Russian Soviet Federative Socialist Republic

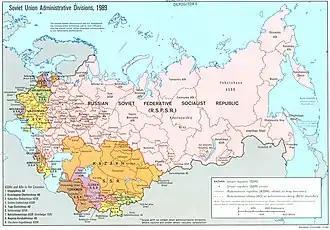
Political divisions of RSFSR (1989)

After the death of Joseph Stalin on 5 March 1953, Georgy Malenkov became the new leader of the USSR. In January 1954, Malenkov (via Presidium of the Supreme Soviet of the Soviet Union issuing a decree) transferred the Crimean Oblast from the Russian SFSR to the Ukrainian SSR.